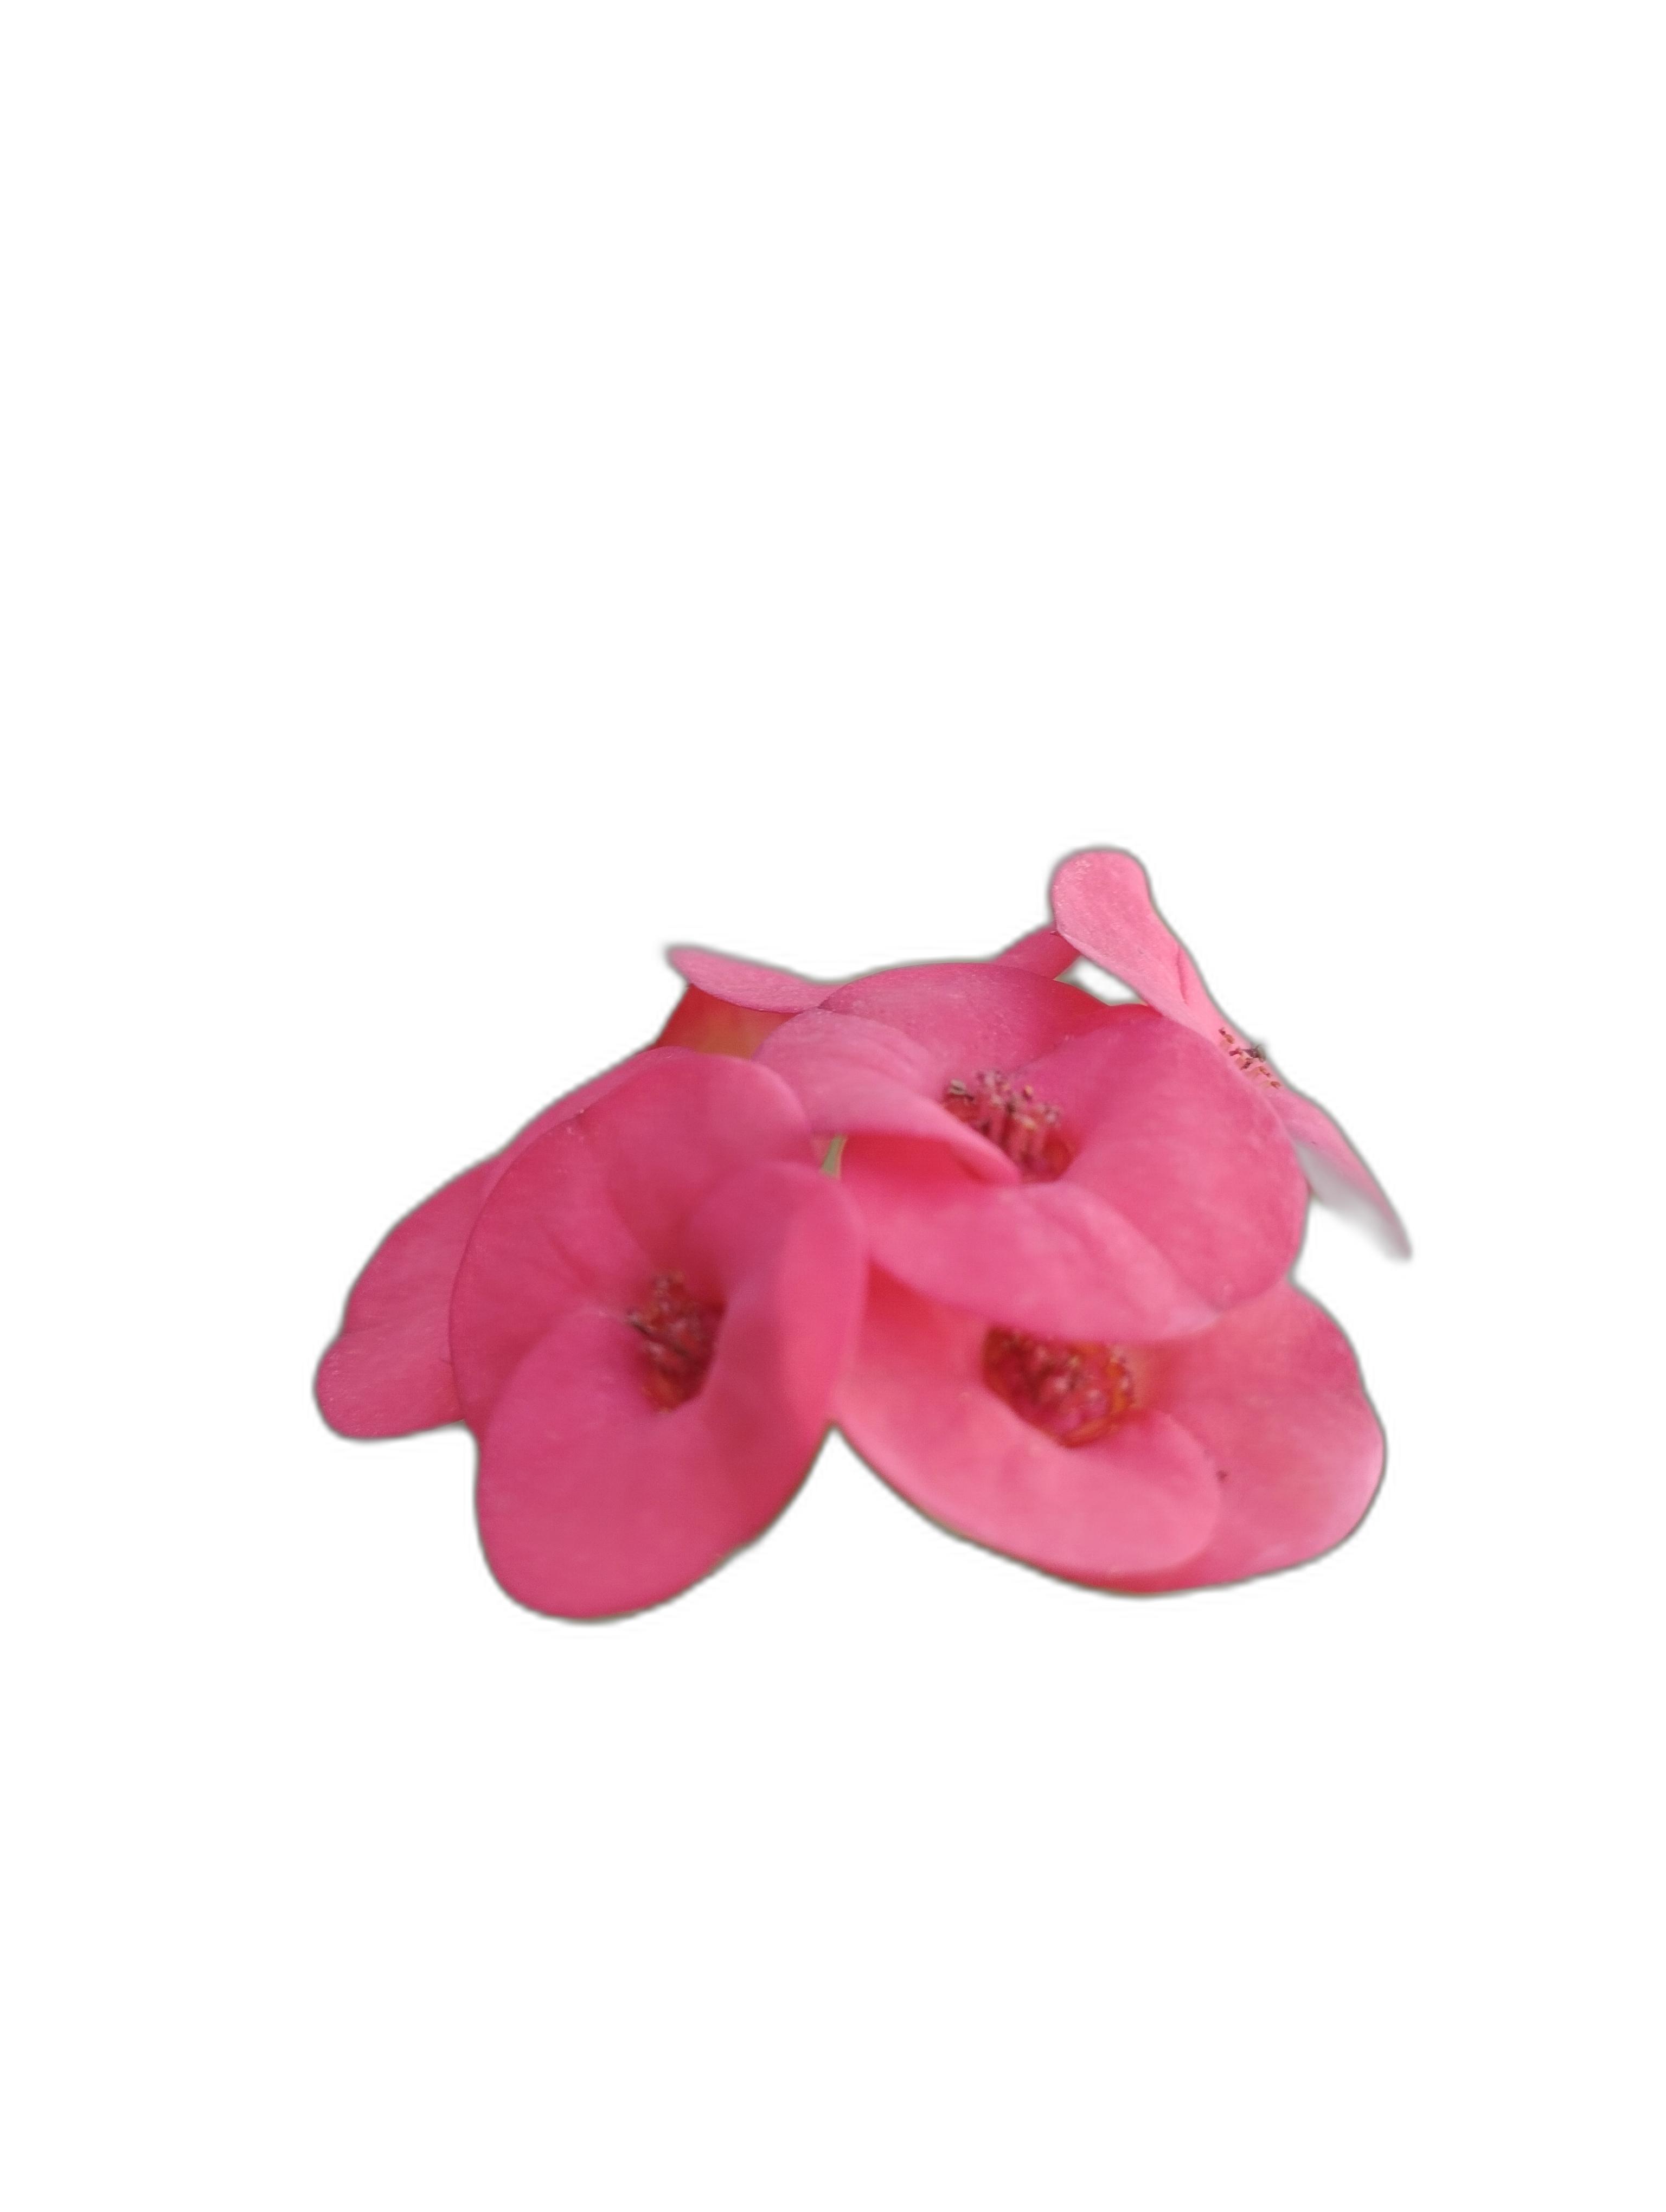
Label: Crown of thorns